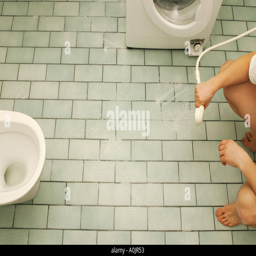
man showering off the soap from a scrubbed bathroom floor